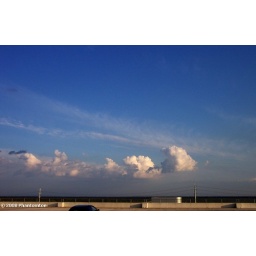
I thought this looked like a ship in the sky